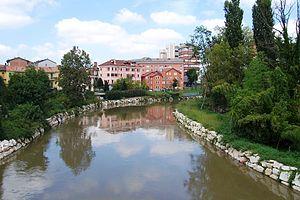
Le Lambro est une rivière de la Lombardie longue 130 km, affluent gauche du Pô. Pour le distinguer du Lambro méridional, on l'appelle aussi Lambro septentrional.